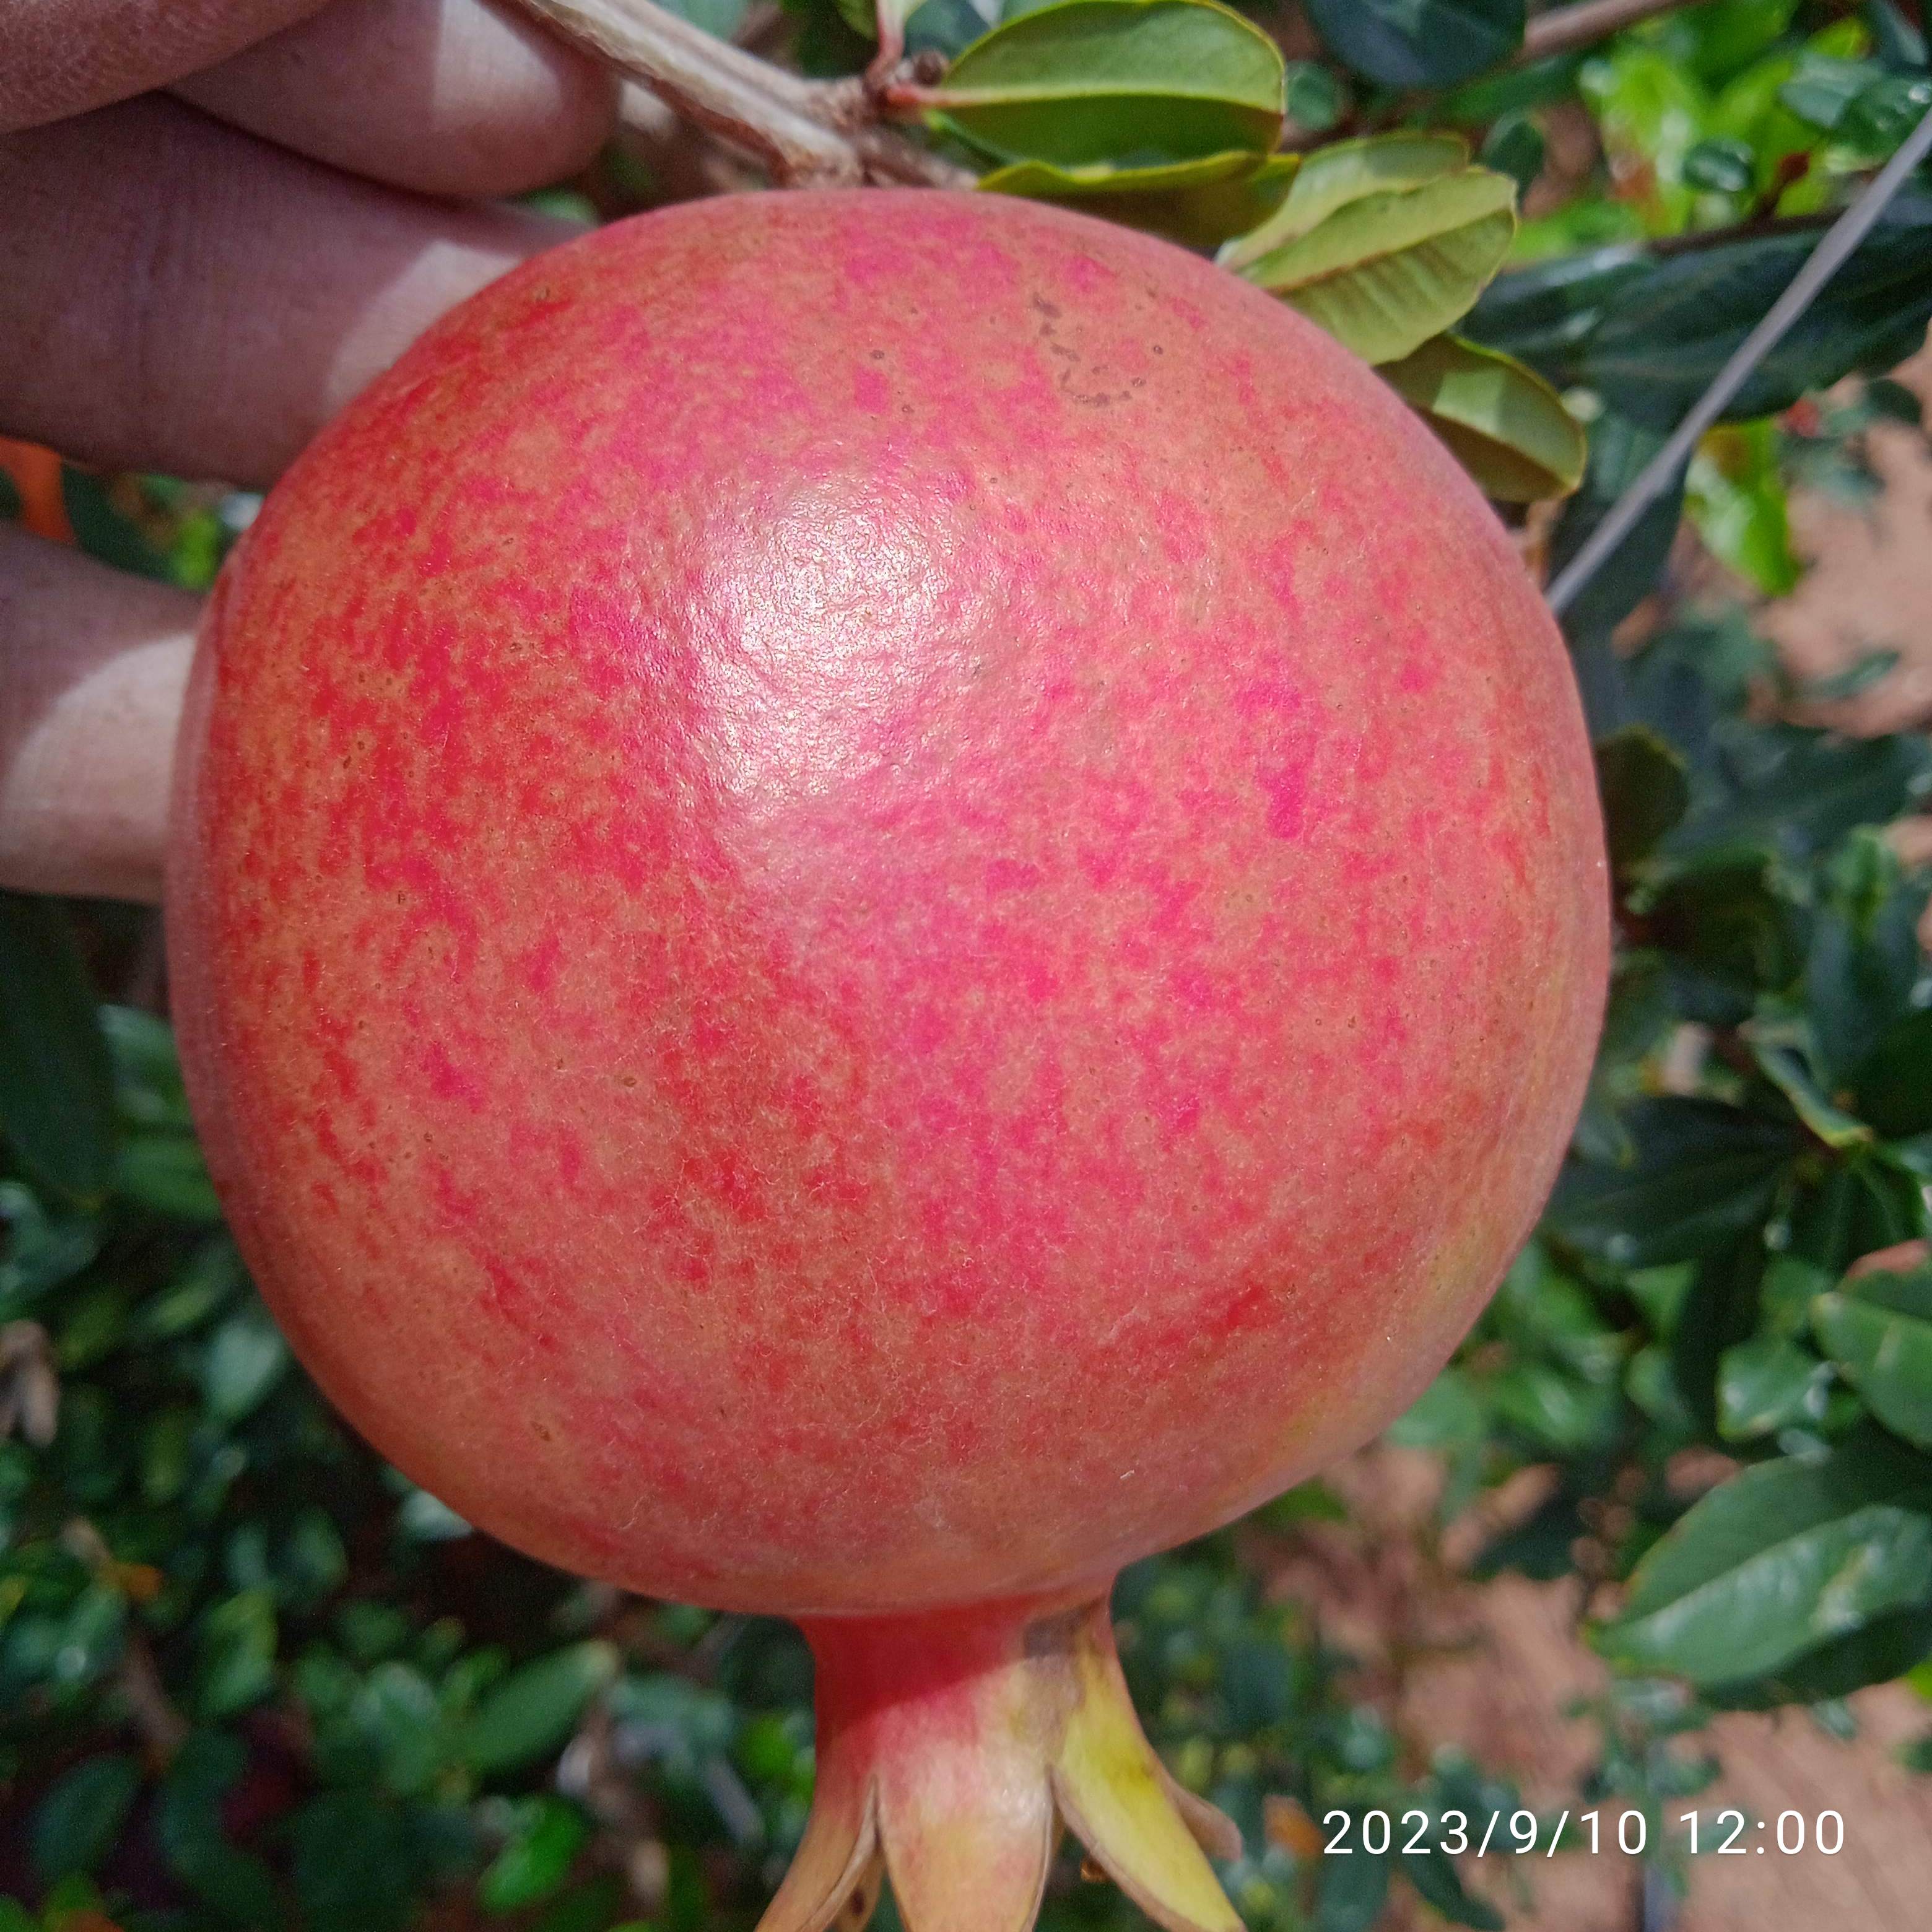
Label: Healthy